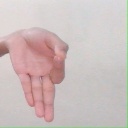
अक्षर: ज्ञ